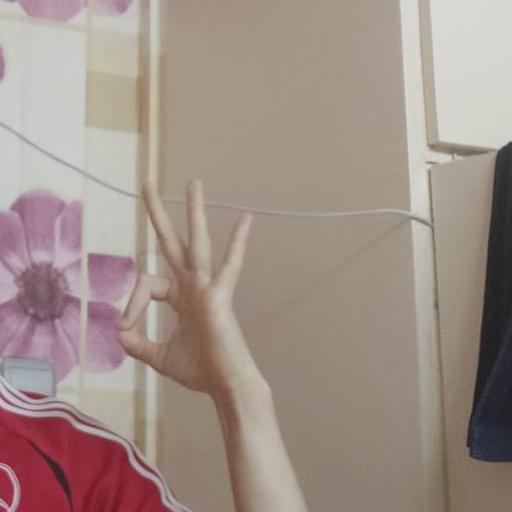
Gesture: ok